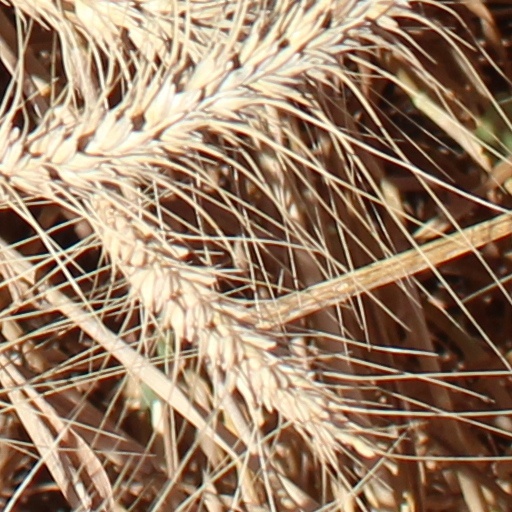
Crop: wheat